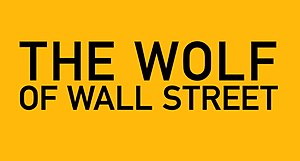
The Wolf of Wall Street (film fra 2013)
The Wolf of Wall Street er en blanding mellem komedie og drama, der er instrueret af Martin Scorsese og baseret på Jordan Belforts memoirer af samme navn. Manuskriptet er skrevet af Terence Winter og i hovedrollerne ses bl.a. Leonardo DiCaprio, Jonah Hill og Matthew McConaughey. The Wolf of Wall Street er Scorseses og DiCaprios femte film sammen siden Gangs of New York, The Aviator, The Departed og Shutter Island. Ligeledes er det også Scorseses og Winters andet samarbejde efter Boardwalk Empire.